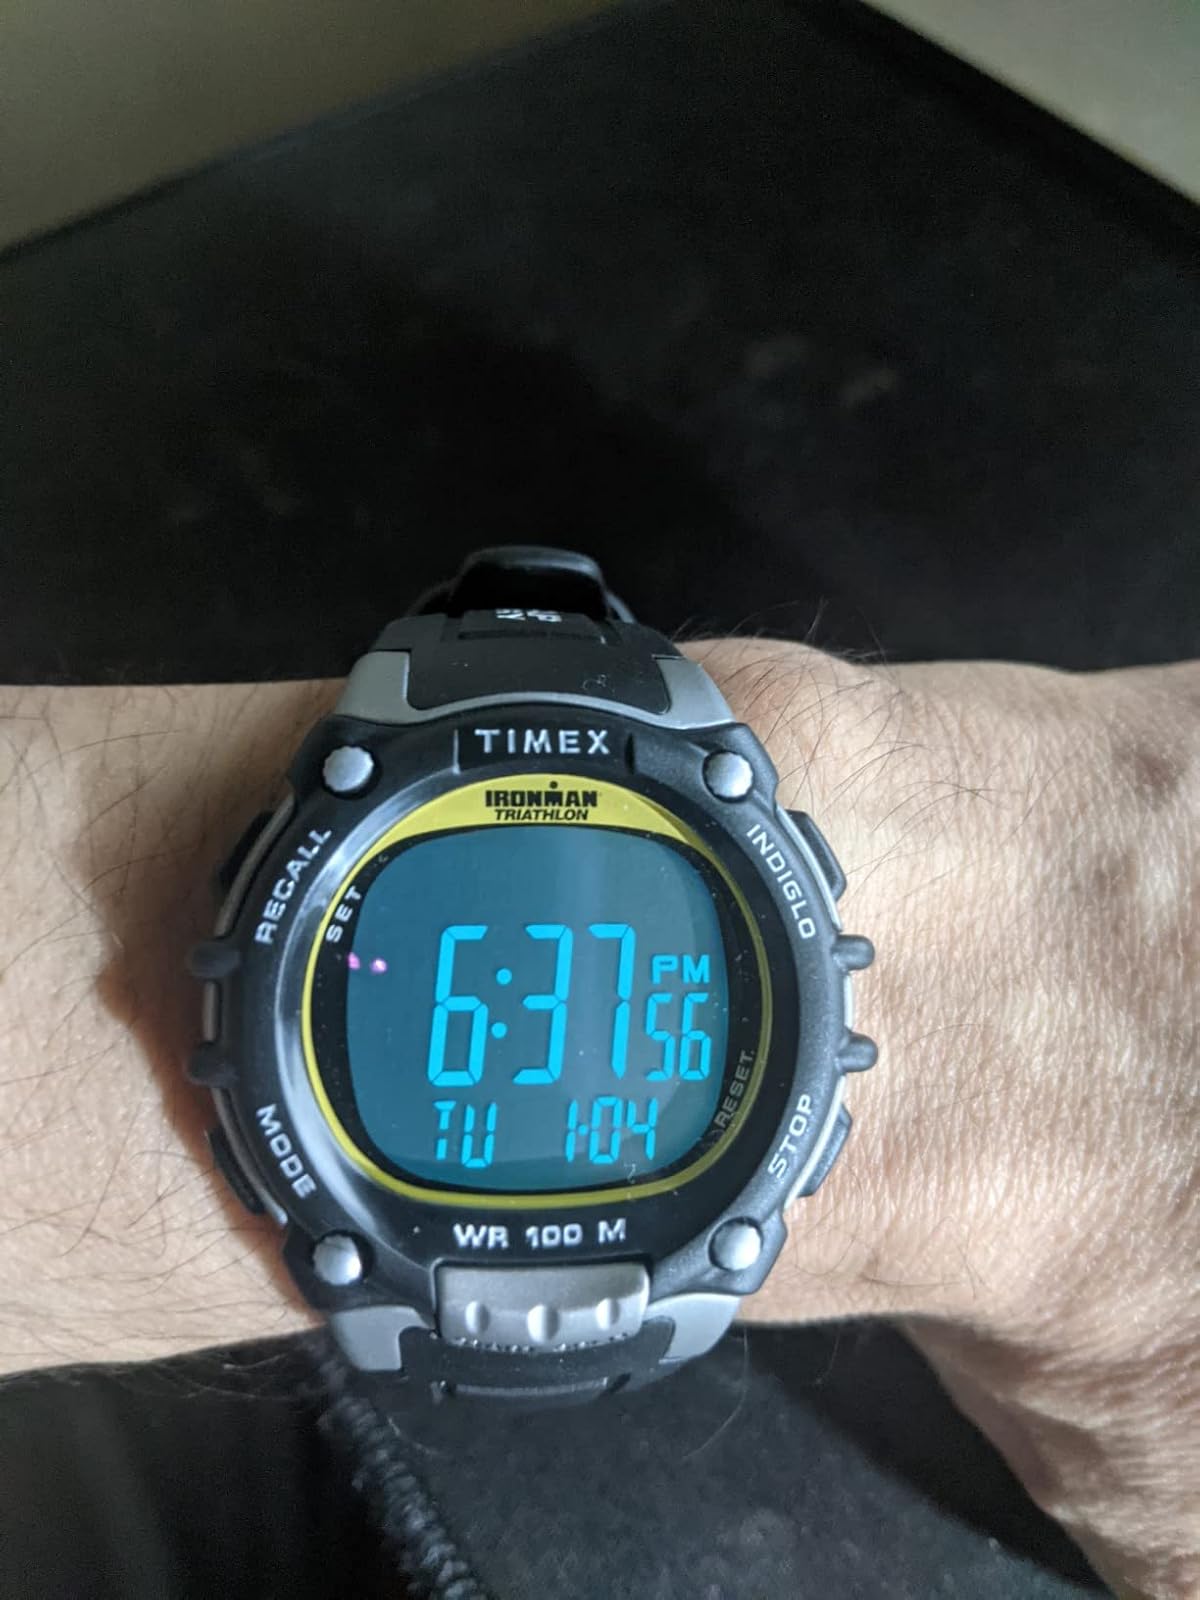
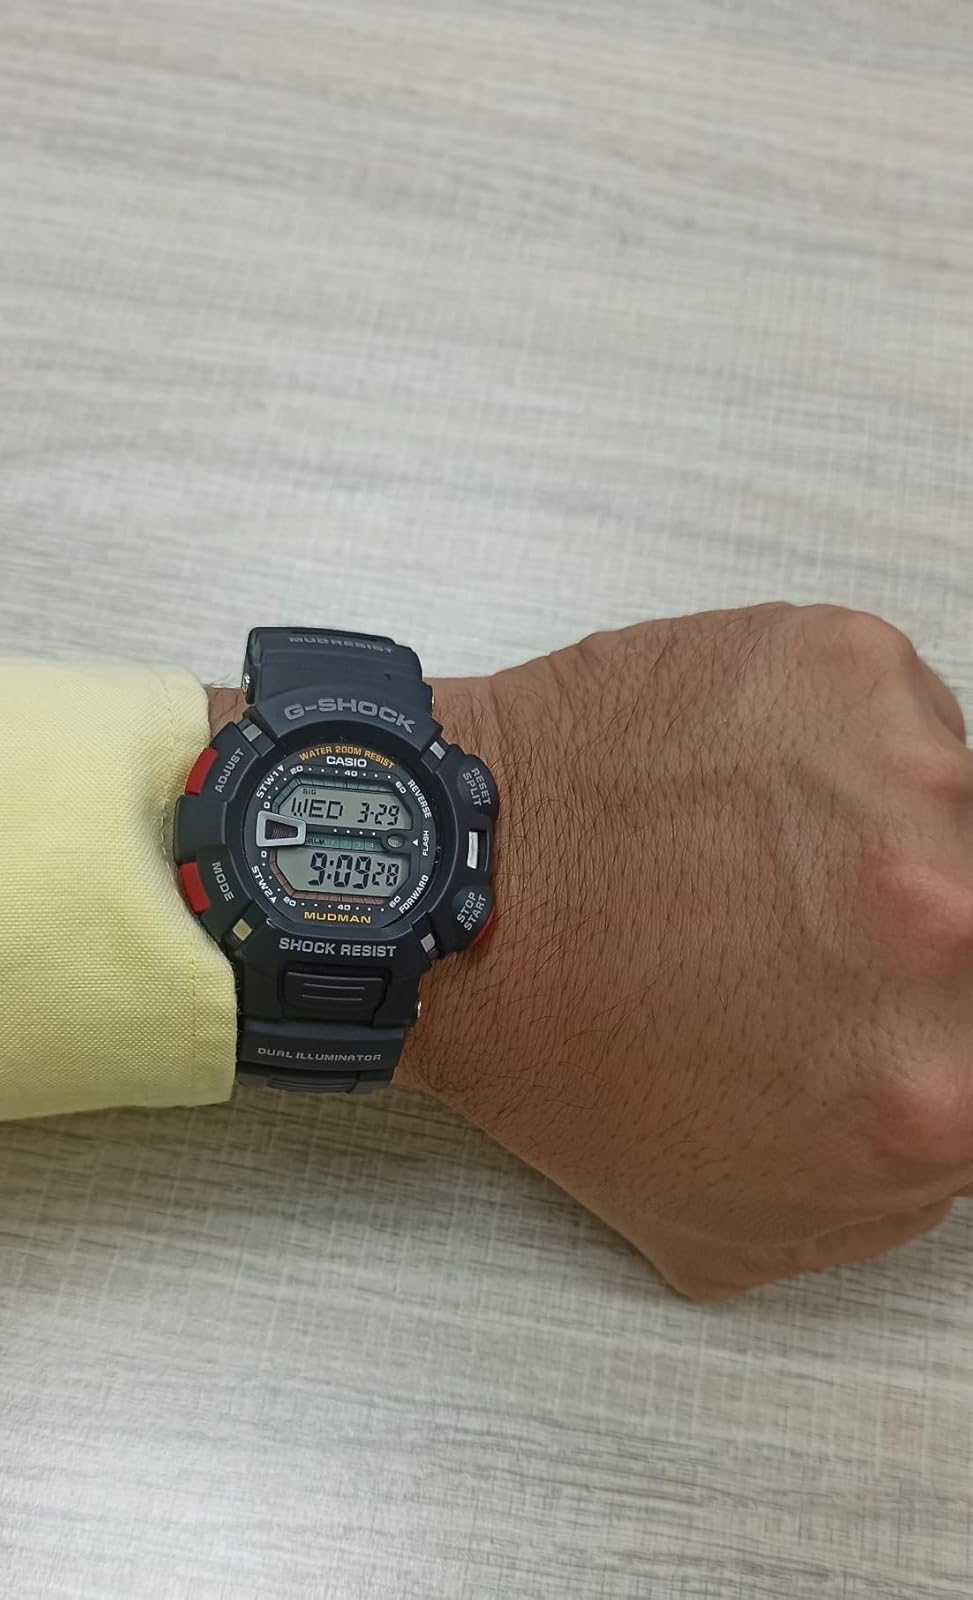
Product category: accessories_watch
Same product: no